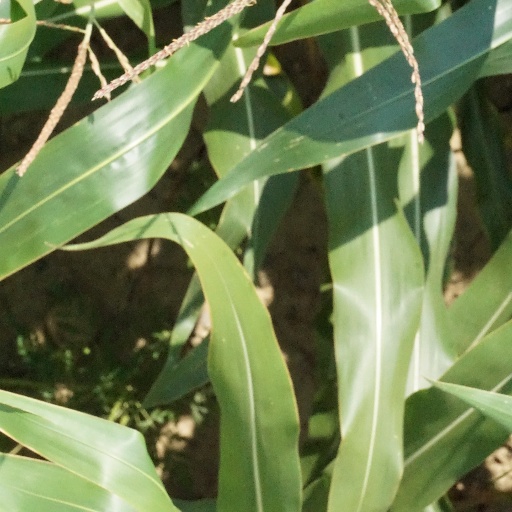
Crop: maize; corn